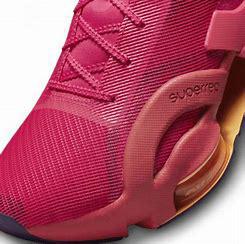
Brand: Nike
Model: Air Zoom Superrep 3